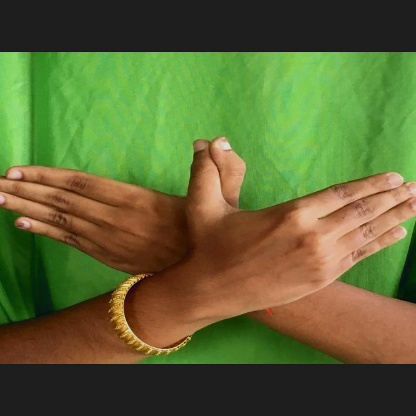
Mudra: Garuda